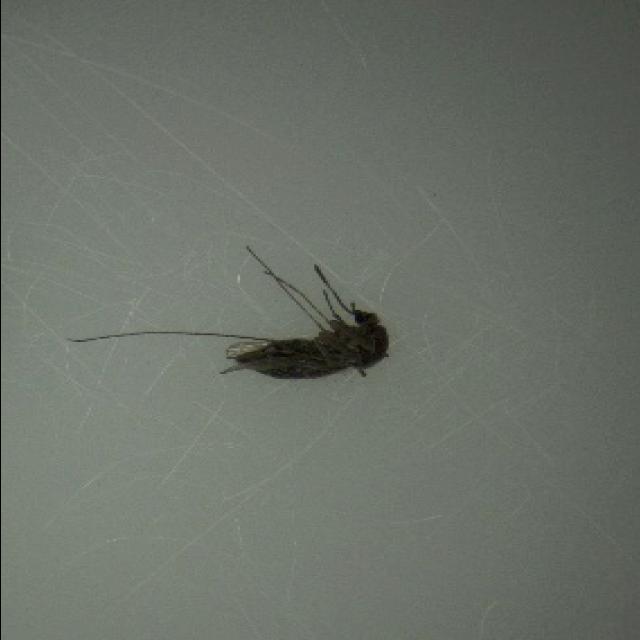
Species: culex_tritaeniorhynchus